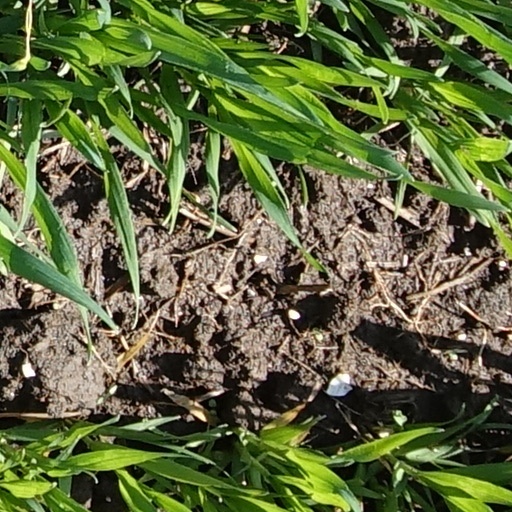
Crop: wheat